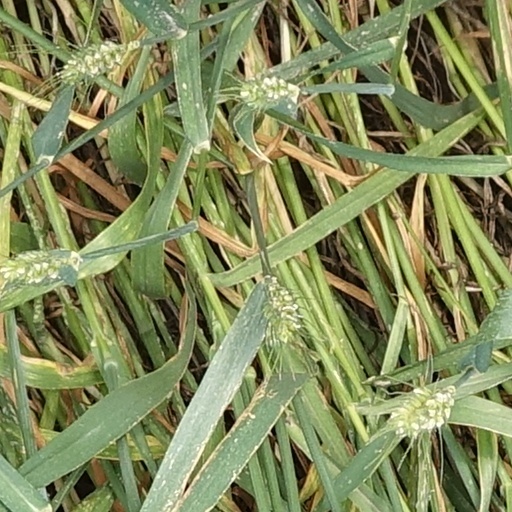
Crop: wheat